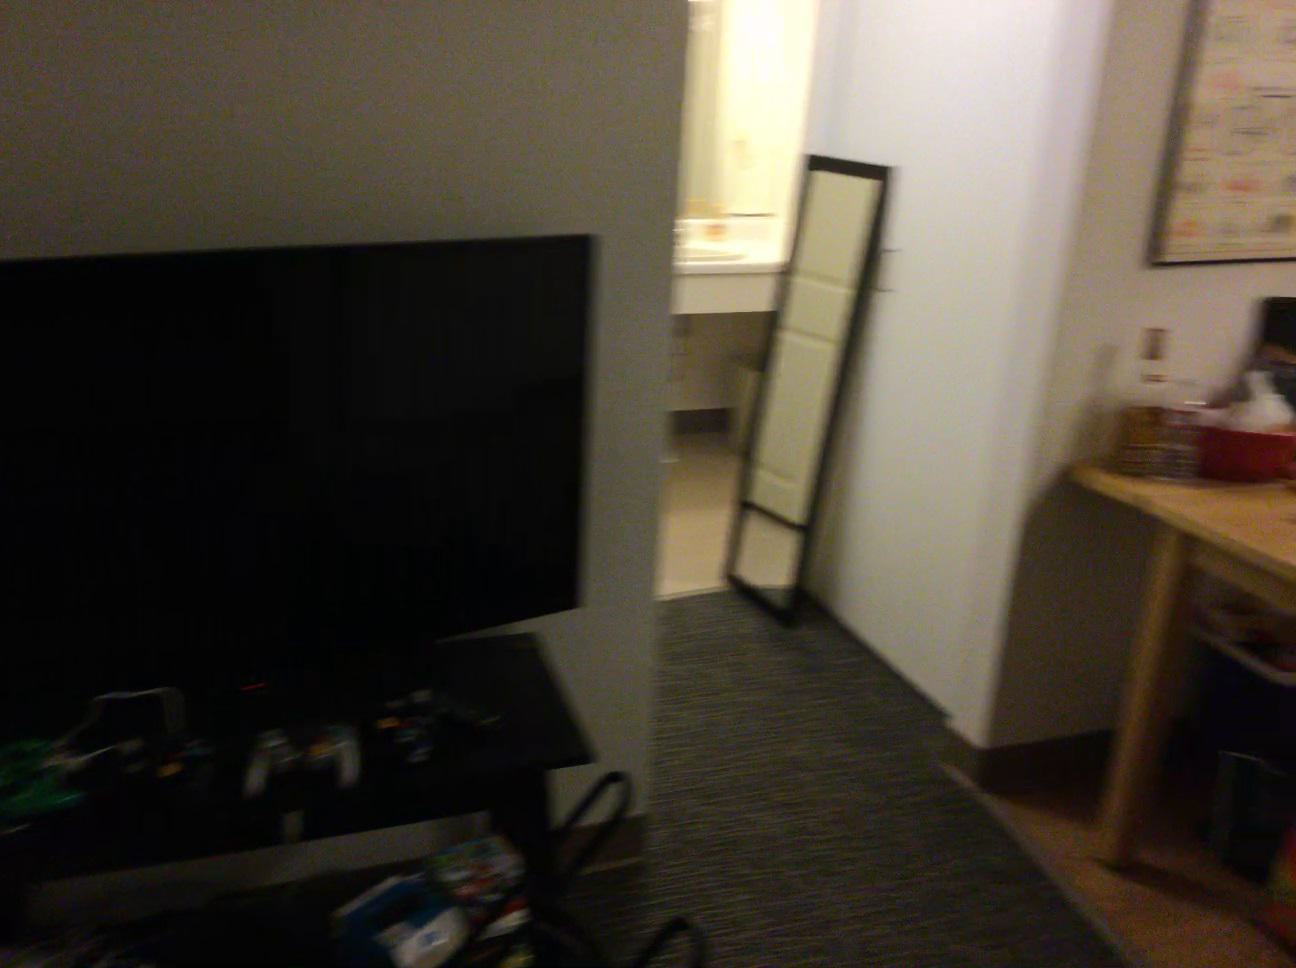
Question: Can the doorframe fit behind the bin from the second object's perspective? Final answer should be yes or no.
Answer: No